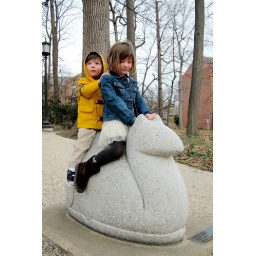
a walk to the animal sculpture garden, in search of the yellow flowers